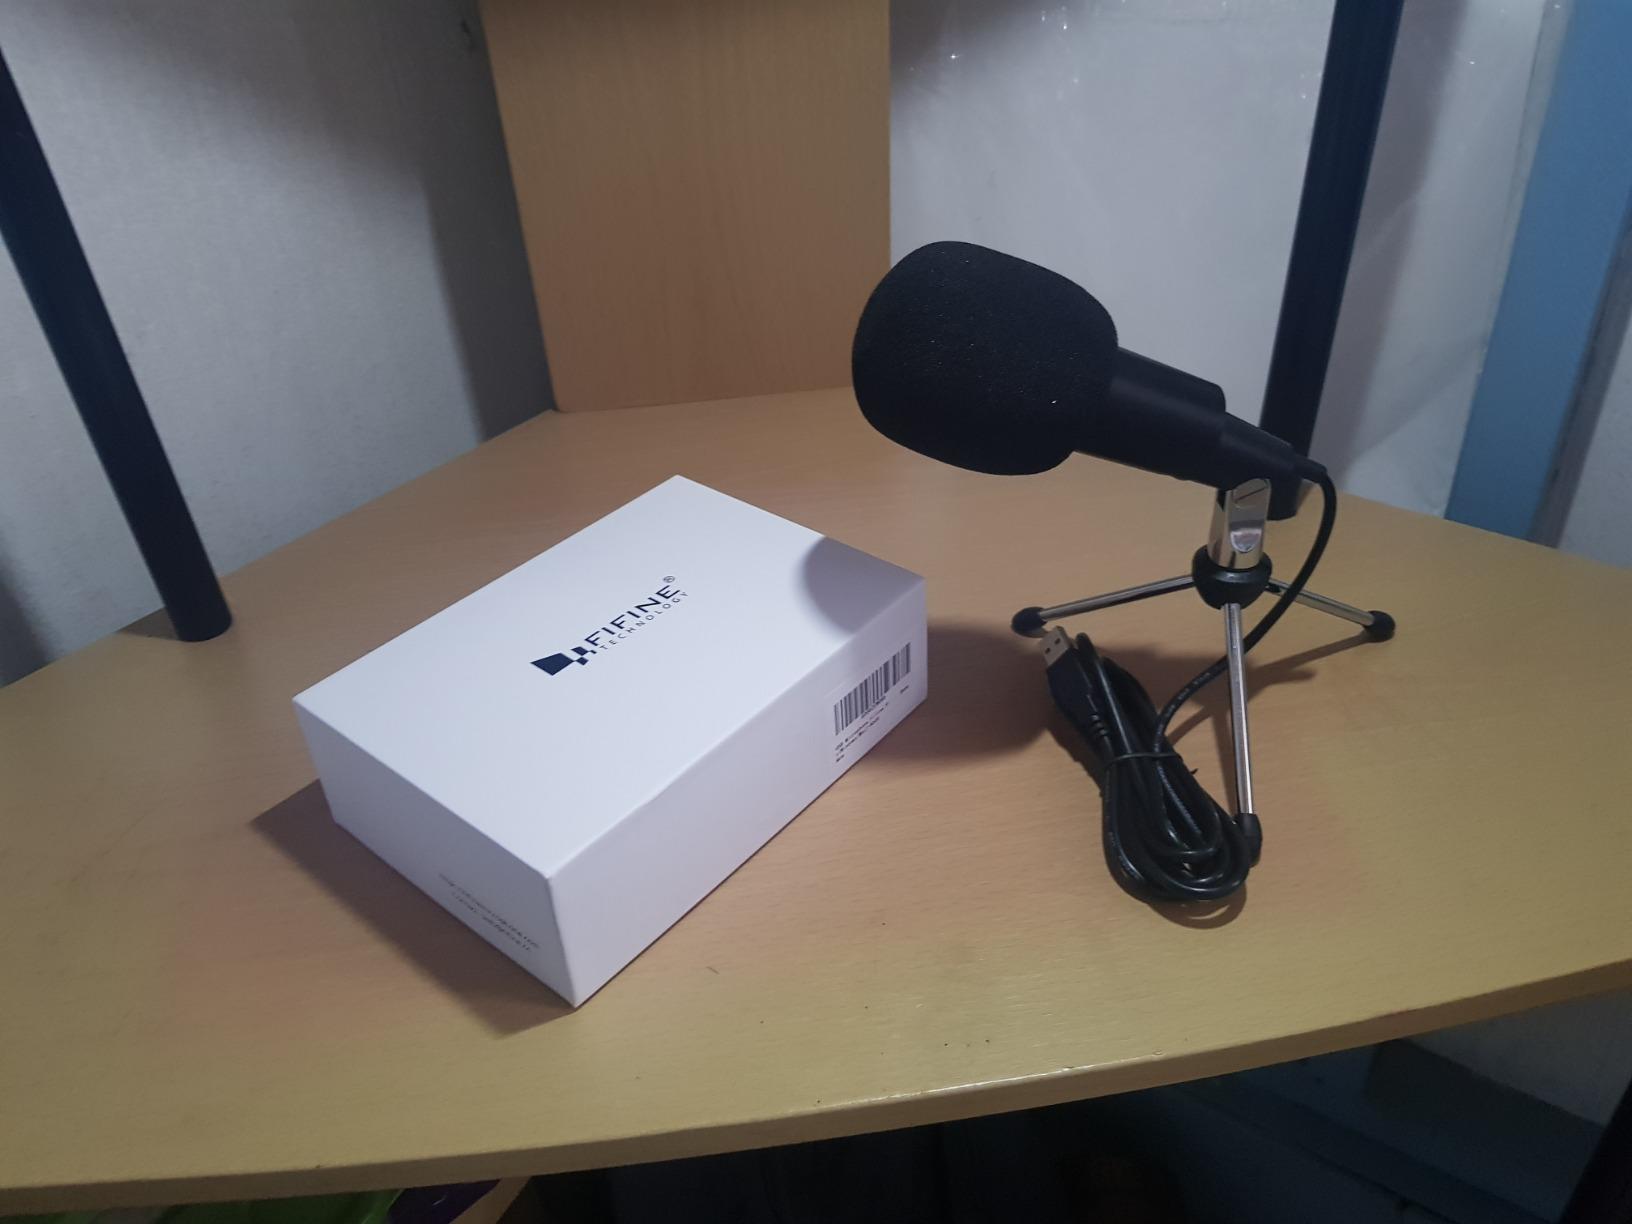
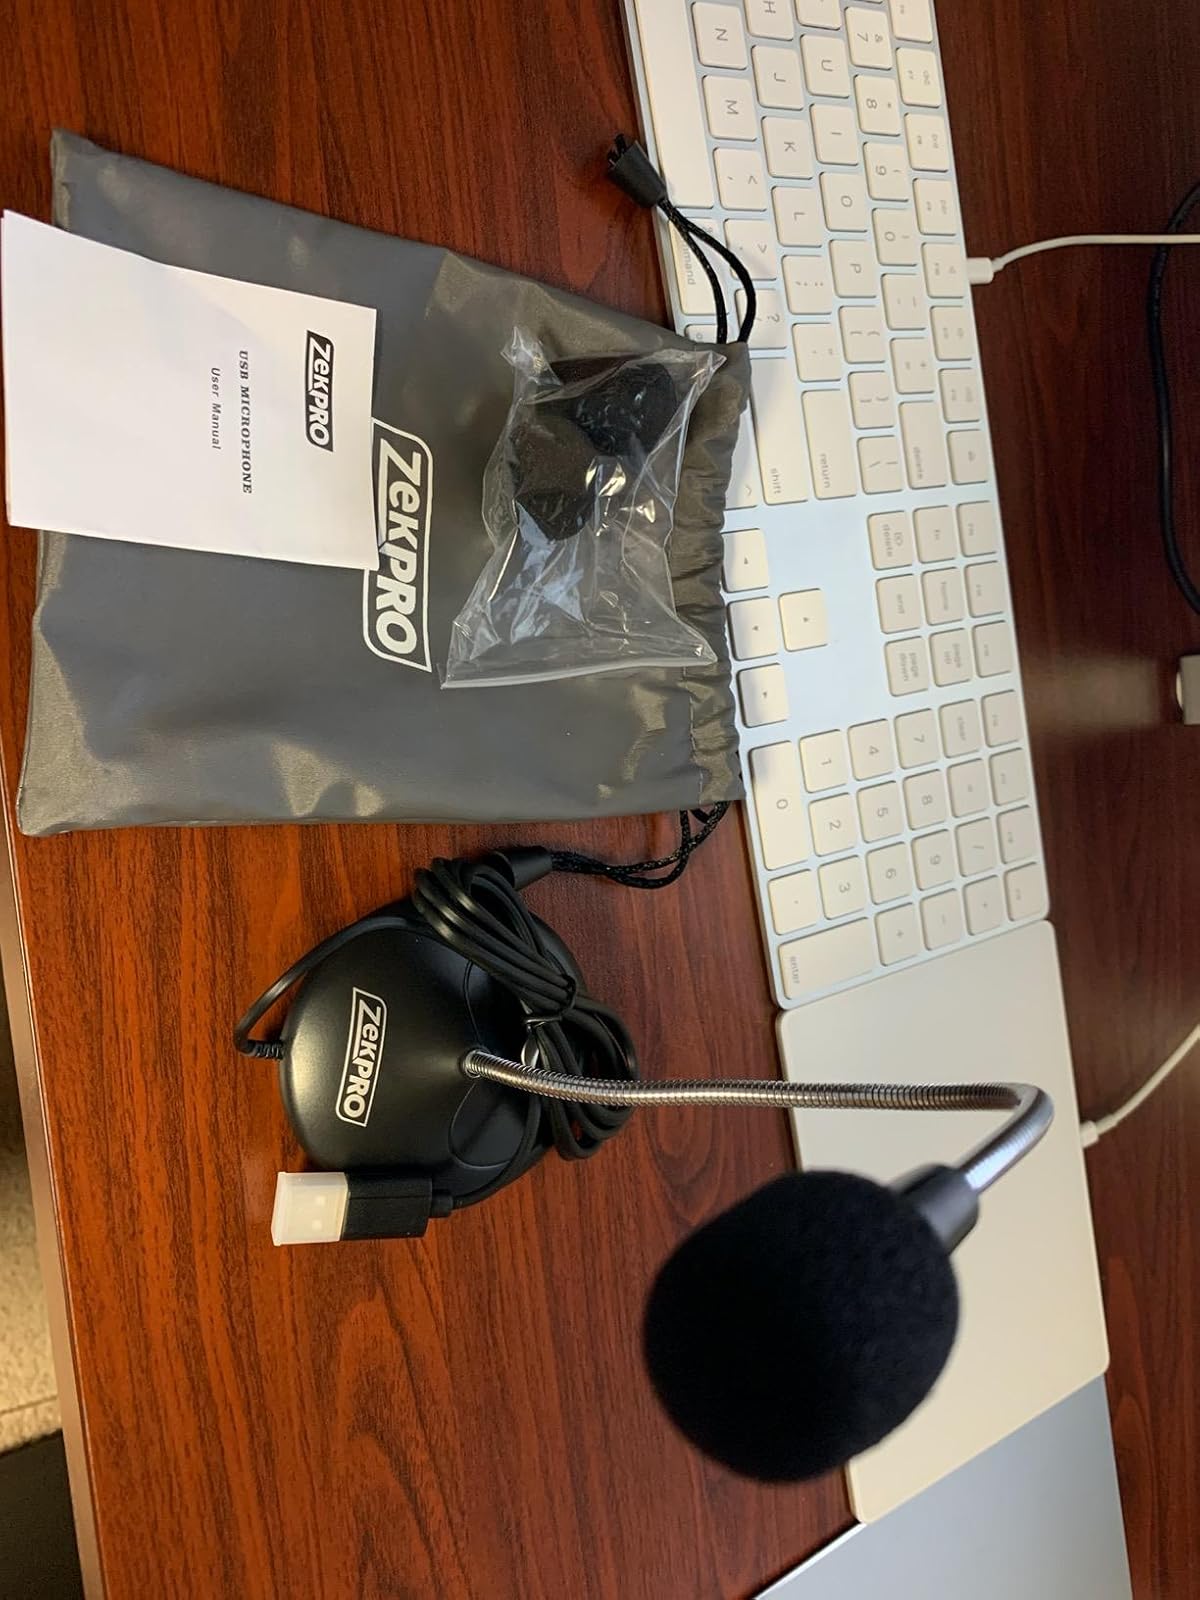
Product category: microphone
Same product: no